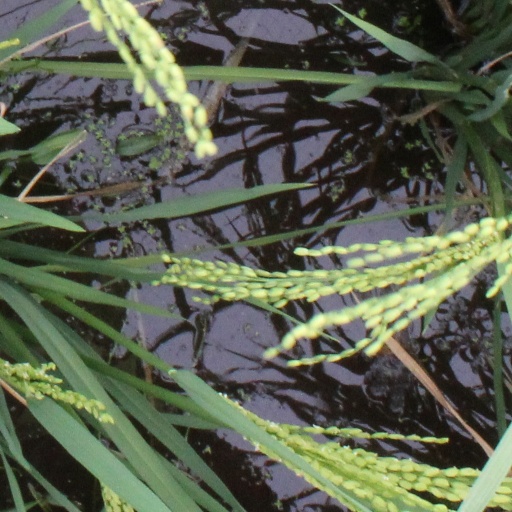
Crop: rice